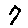
Label: 7